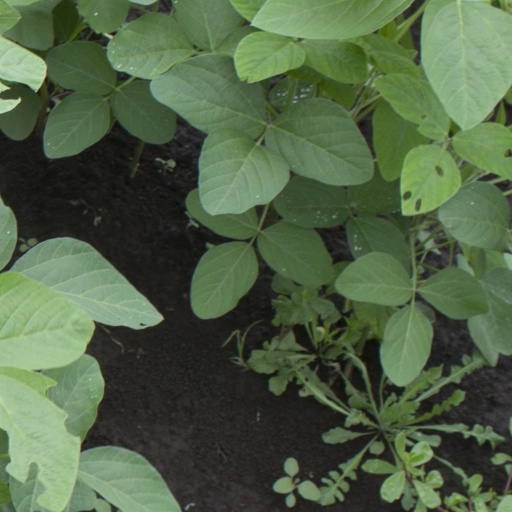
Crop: soybean